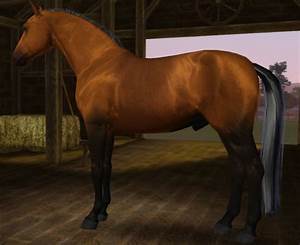
Label: cavallo